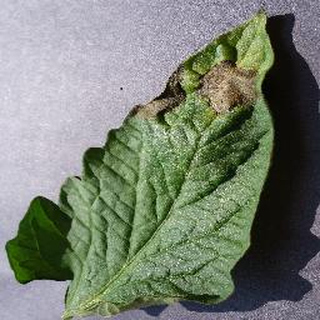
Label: tomato_late_blight